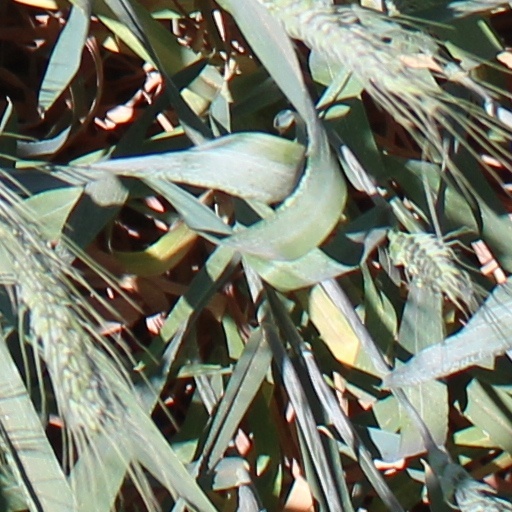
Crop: wheat